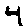
Label: 4